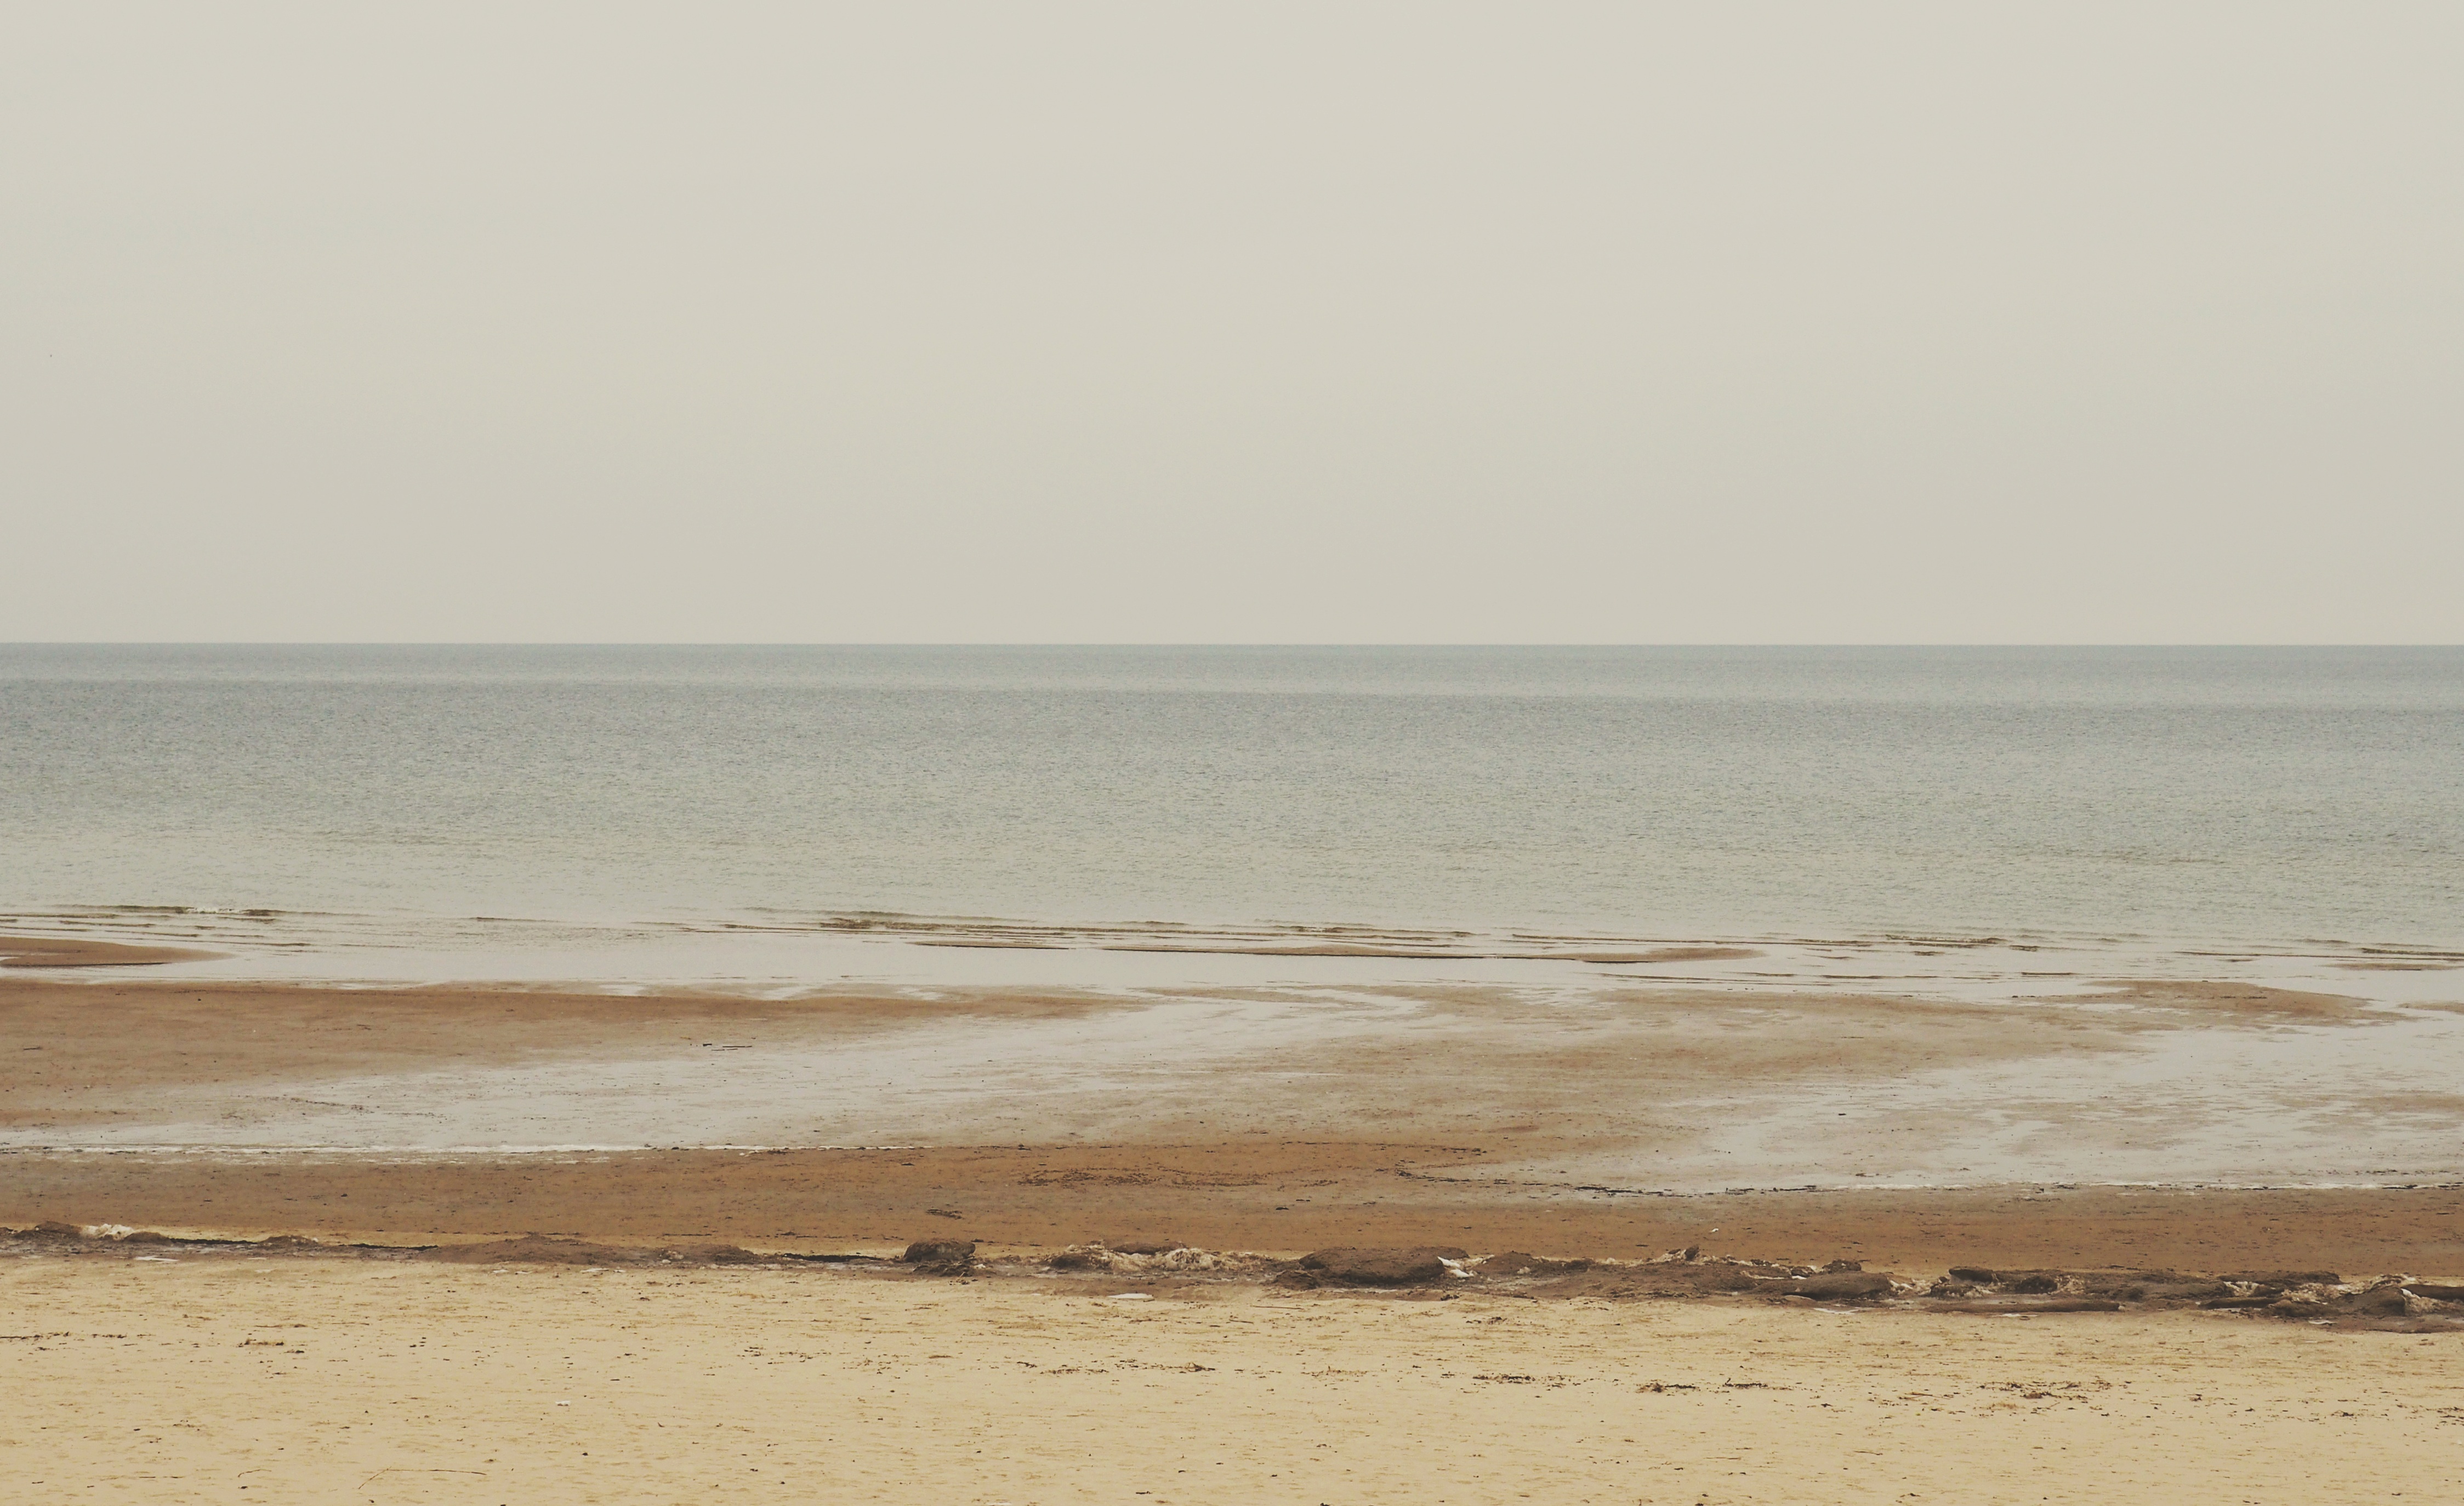
beach, sea, coast, sand, ocean, horizon, shore, wave, material, body of water, mudflat, natural environment, atmospheric phenomenon, wind wave